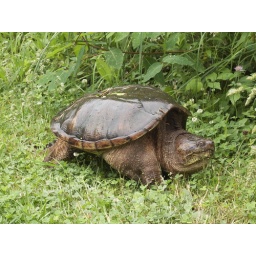
This turtle had just crossed a small quiet road near Ocean Drive in Newport RI USA